Ban Chiang

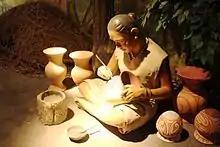
A diorama of an ancient Ban Chiang lady painting pots, Ban Chiang National Museum

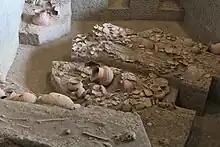
Wat Pho Si Nai is about 700 m from the Ban Chiang Museum. It is the only original archaeological site in a cluster that has not been built on by the encroachment of the village. The display documents the dense grave remains with pottery and other goods buried with the people.

The site itself was declared a UNESCO World Heritage Site in 1992 under criteria iii, which describes a site that "bear[s] a unique or at least exceptional testimony to a cultural tradition or to a civilization which is living or has disappeared."